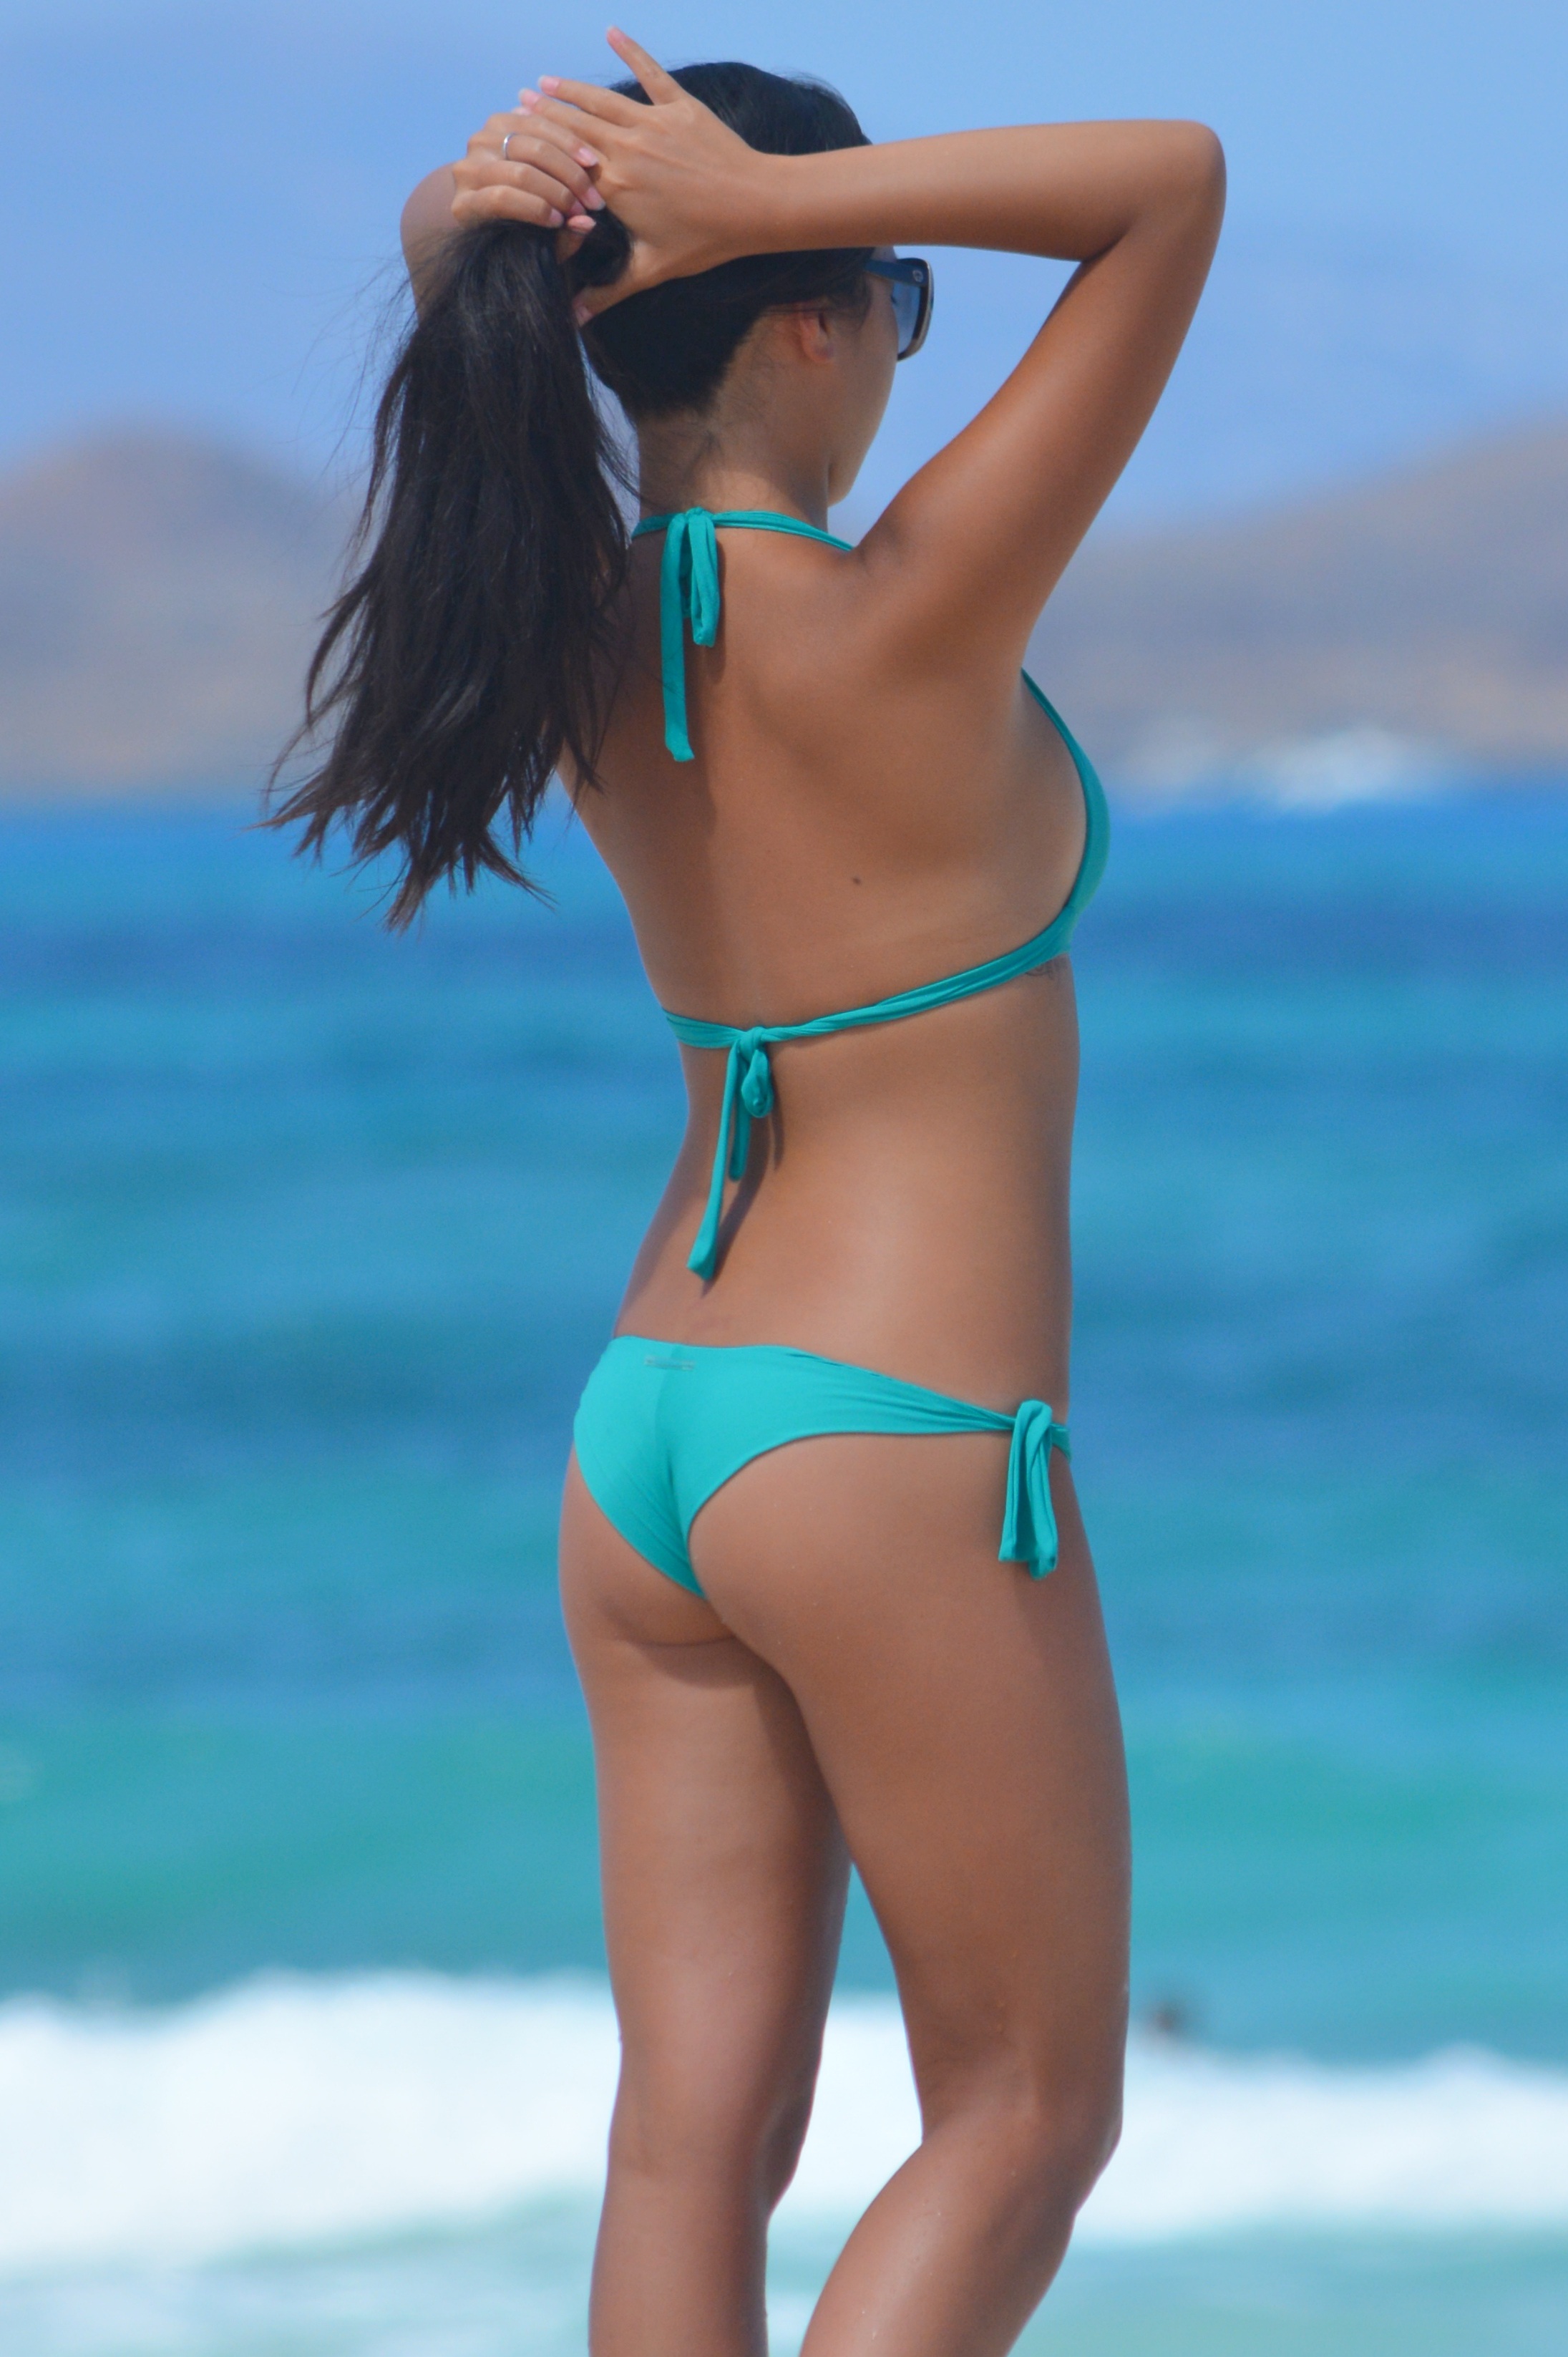
ocean, people, woman, summer, model, holiday, blue, clothing, temptation, muscle, bikini, swimwear, long hair, sexy, buttocks, body, babe, photo shoot, beachwear, beach wear, supermodel, swimsuit bottom, maillot